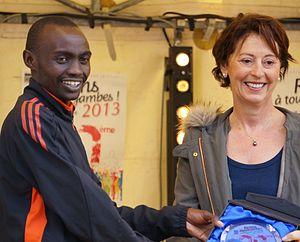
Lors de Reims à Toutes Jambes 2013 .